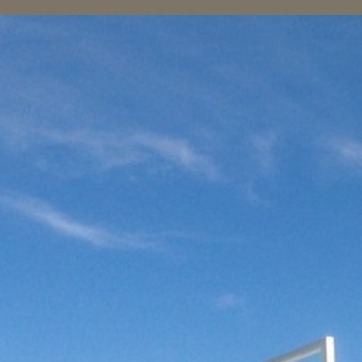
Material: sky